Zakhary Chavchavadze

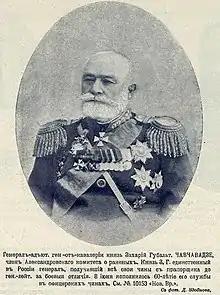
General Zakhary Chavchavadze

Zakhary Gulbatovich Chavchavadze (October 5, 1825 – November 4, 1905) was a Russian general and Georgian prince of the Chavchavadze noble family.